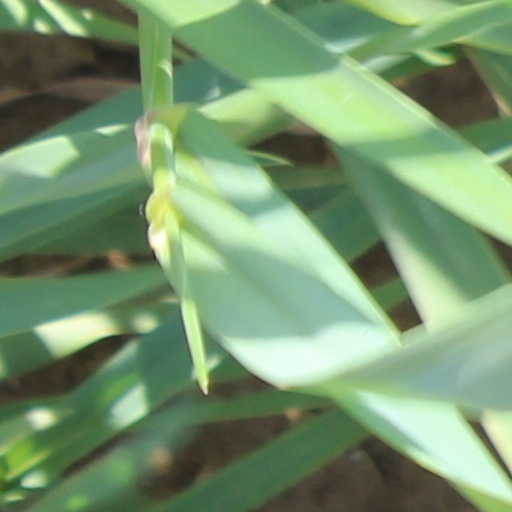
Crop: wheat